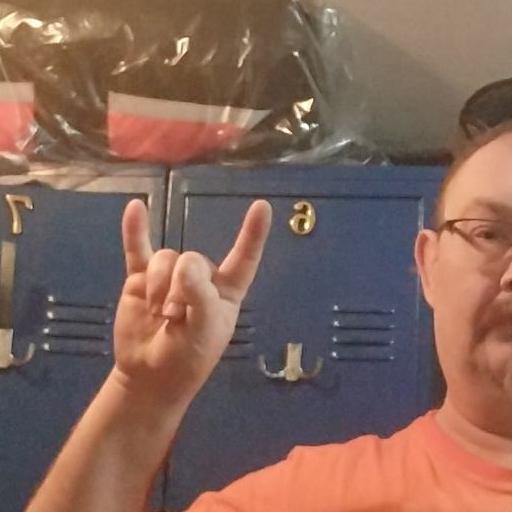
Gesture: rock